Jagdstaffel 21

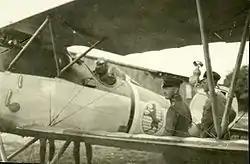
Schleich in his Albatros while commanding Jasta 21

The squadron used both Albatros and Pfalz fighters. Their squadron's basic paint scheme featured a black and white band circling the fuselage just aft of the cockpit, along with striped elevators.